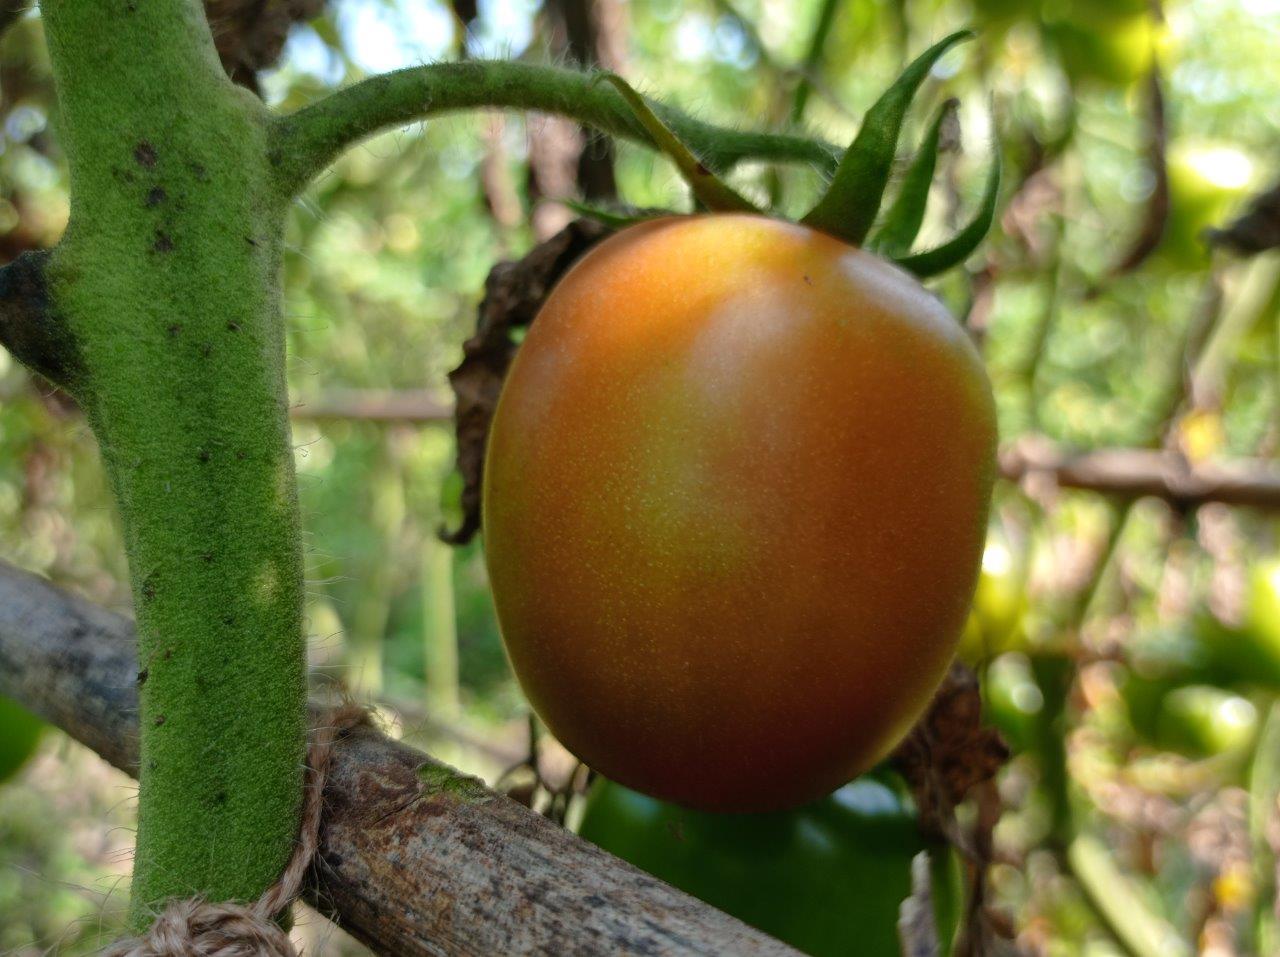
Maturity: Mature